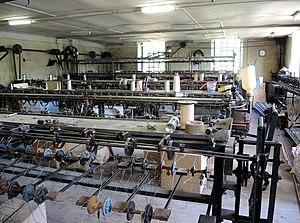
Vinzieux détail
Vinzieux est une commune française, située dans le département de l'Ardèche en région Auvergne-Rhône-Alpes.